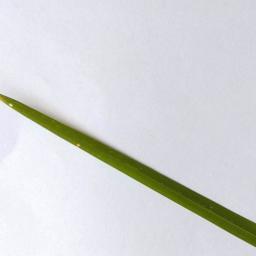
Label: Rice___Leaf_Blast